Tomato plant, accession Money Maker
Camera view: vertical (180 deg); turntable rotation: 150 degrees
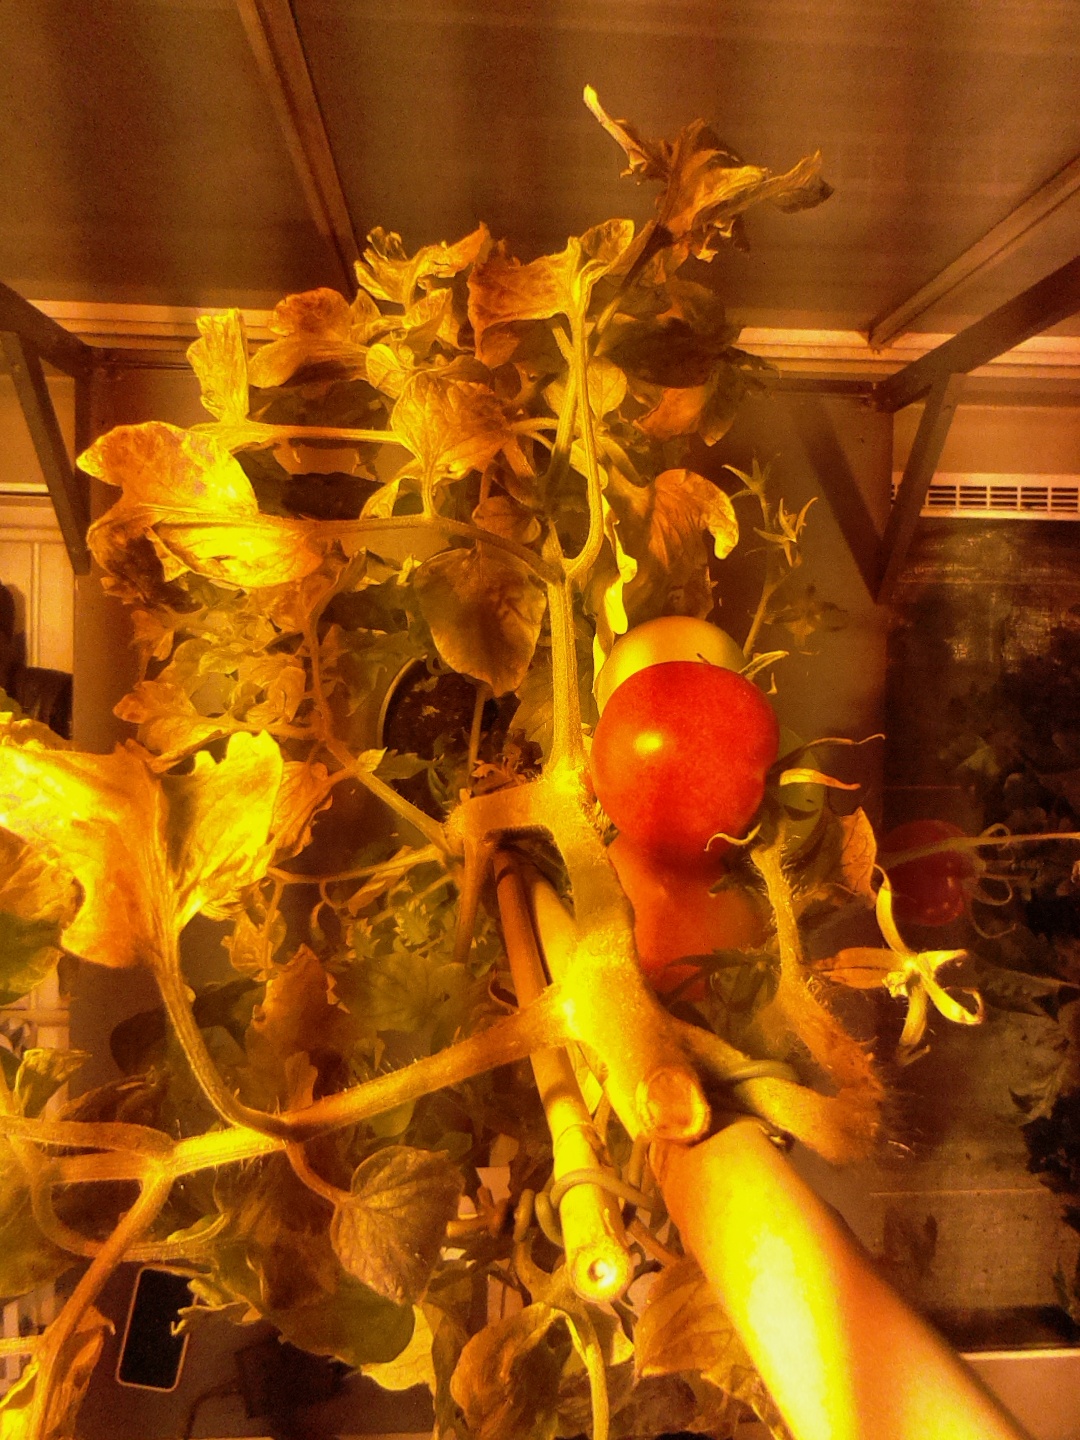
BBCH growth stage 84: 40%-50% of fruits show typical fully ripe color